Theodoor Verstraete

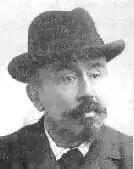
Verstraete, c. 1896

In 1883 Verstraete was one of the 20 original members of the group of the 'Les XX' (The Twenty), an association of 20 progressive artists in Brussels. He left the group two years later, probably because of his more conservative style, which was not in line with what the other artists in the group were creating. Verstraete was in 1883 a co-founder of the Antwerp group of artists called 'Wees U Zelf' ('Be yourself'). The manifest of the group drafted by Piet Verhaert argued for maintaining the tradition. Other members included Frans Van Kuyck, Eugène Joors, Edgard Farasyn and Emile Claus. Verstraete was in 1891 a co-founder in Antwerp of the artist association 'De XIII', which aimed to liberate art of the reigning academism. It planned to organize annual exhibitions (salons) in Antwerp as well as group exhibitions. During its existence the association, which was disbanded in 1899, organized three salons.